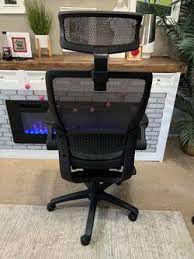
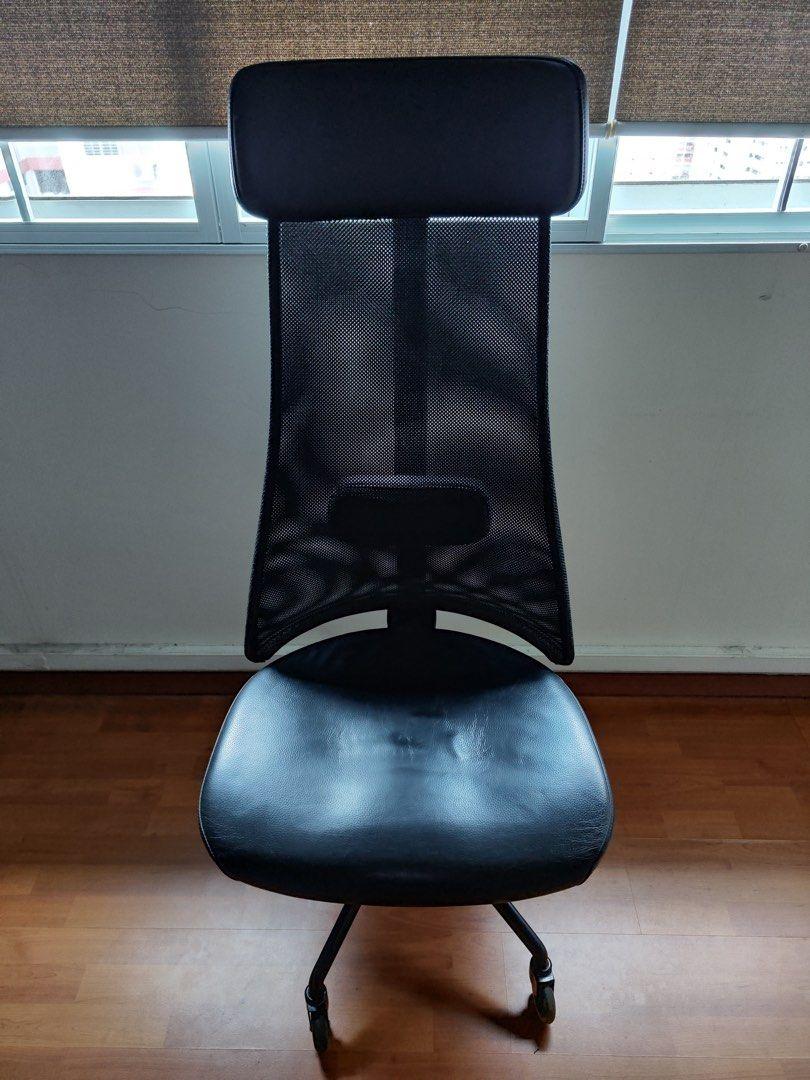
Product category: items_chair
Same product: no